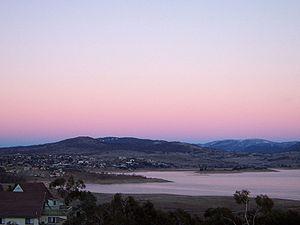
Le Plan d'aménagement des Snowy Mountains, réalisé en Nouvelle-Galles du Sud en Australie a consisté à concevoir et à construire dans les Snowy Mountains 16 barrages, 7 centrales électriques et 145 kilomètres de tunnel pour la production d'énergie électrique et le détournement d'eau pour l'irrigation vers l'intérieur du pays.
Lac Jindabyne est un barrage situé sur la Snowy River en Australie dans la région de Nouvelle-Galles du Sud. Il fait partie du aménagements hydroélectriques des Snowy Mountains.
Jindabyne est un village de Nouvelle-Galles du Sud, en Australie, sur les rives du lac Jindabyne, dans l'est des Snowy Mountains de la cordillère australienne.